Ray Fulmer

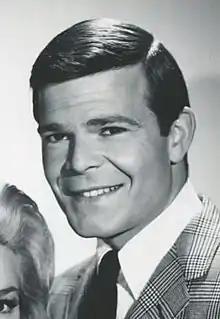
Fulmer in "Hazel" (1965)

Raymond Stover Fulmer (February 17, 1933 – February 6, 2013) was an American actor known for playing the role of Steve Baxter in the final season of the sitcom television series "Hazel" (1965–1966).